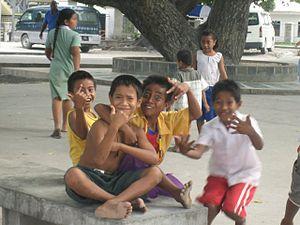
Tarawa-Sud est la capitale des Kiribati, une communauté urbaine de l'atoll de Tarawa. Son nom complet en gilbertin est Teinainano Urban Council, le plus souvent abrégé en TUC qui constituait la plaque minéralogique.